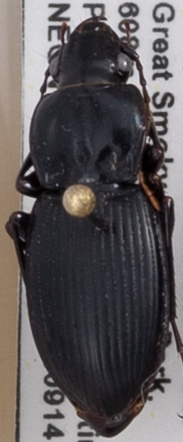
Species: Cyclotrachelus sigillatus
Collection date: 2021-09-14
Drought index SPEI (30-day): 1.442
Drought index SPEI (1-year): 1.28
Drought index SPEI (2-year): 2.09